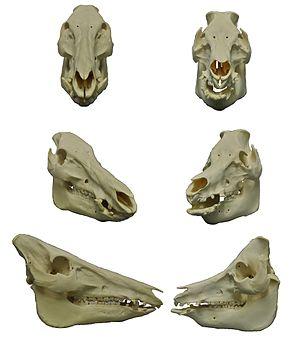
Le sanglier d'Europe, sanglier d'Eurasie ou plus simplement sanglier, est une espèce de mammifères omnivores, forestiers de la famille des Suidés. Cette espèce abondamment chassée est aussi considérée comme une espèce-ingénieur, capable de développer des stratégies d'adaptation à la pression de chasse, ce qui lui confère parfois un caractère envahissant.